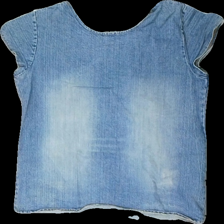
View: front
Type: T-shirt
Category: Ladies
Brand: Jack And Jones
Colors: Blue
Material: 100% cotton
Cut: Regular
Season: All
Trend: Denim
Damage location: middle center
Damage 2 location: bottom center
Price range: 50-100
Recommended usage: Reuse
Description: blå jeans tröja med korta ärmar